Doc Cunningham

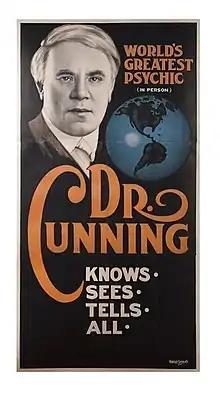
Poster of Robert "Bob" Cunningham as Dr Cunning the "world's greatest psychic"

While continuing to perform escape acts, and using the stage name Cunning, from 1909 Cunningham began a transition in emphasis in his shows towards mentalism. It appears that during the first stage of this transition, the probable source of many of his new ideas was Oscar Eliason's widow, Edmunda. Between 1909 and 1912, Cunningham's main on-stage assistant was identified only as “Mademoiselle Edmunda”, the same name Eliason's wife had used when she worked with him. His new assistant was described as the “psychic wonder of the world”. New acts that soon comprised a large part of Cunningham's show would mirror those commonly performed either by Eliason or his widow, including in her own shows after his death. These included making his assistant's body rise horizontally in mid-air with no apparent means of support, and demonstrations of purported “mind reading” and other mental powers. After parting from “Mademoiselle Edmunda”, for a time Cunningham went back mainly to escape acts but by 1916, he had resumed the move towards mentalism, appearing on the same programs as one of the best-known mentalists of the era, Claude Alexander Conlin (1880-1954), who performed as Alexander the Man Who Knows. Cunningham delivered a separate act, producing “spirit pictures”. He then went into competition with Alexander on tours of the US and Canada, often using the same “Man Who Knows” catchline in his promotional advertising. Like Alexander, a so-called “Simla Séance” became part of his program. And like Alexander, he invited questions from the audience, then used purported superior mental powers to answer them. For a time, Cunningham still presented sleight-of-hand tricks and illusions, along with Simla Seances, but by 1920 he no longer performed escape tricks. Calling himself the Mental Miracle Man, and the Man Who Knows, his advertisements suggested he may be able to communicate with “departed spirits” and “actually look into the future”. He also answered questions on “business, love and matrimonial tangles”. By 1922, he was promoting himself as Dr Cunning, with his whole show devoted to his supposed psychic powers. This show continued until late 1923.